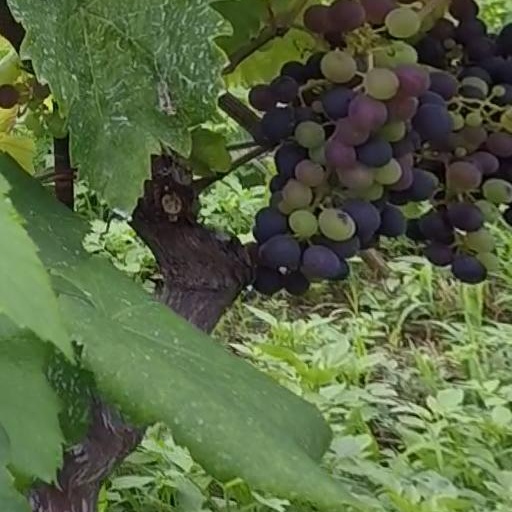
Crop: grape